God of Gamblers 3: The Early Stage

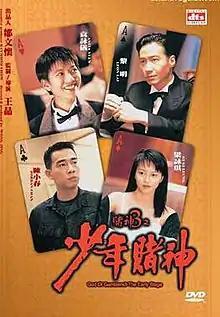

God of Gamblers 3: The Early Stage is a 1996 Hong Kong action-comedy film written, produced and directed by Wong Jing and starring Leon Lai, Anita Yuen, Jordan Chan, Gigi Leung and Francis Ng. It is a successful and well-received prequel to the original "God of Gamblers" film starring Chow Yun-fat and should not be mistaken with the Stephen Chow film "".